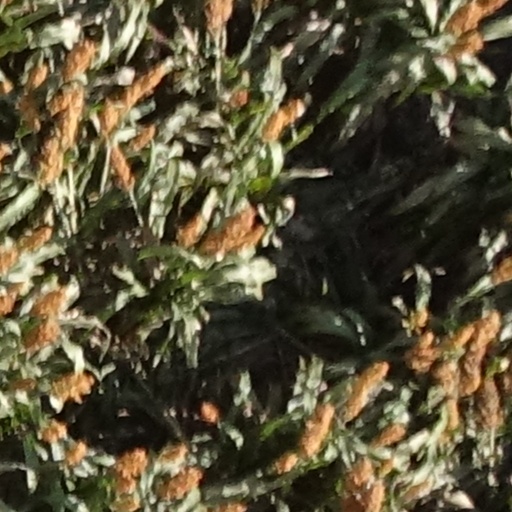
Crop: sorghum